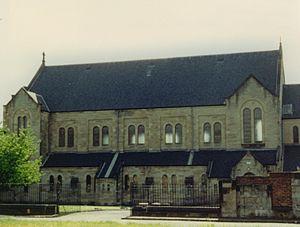
La Cathédrale Saint-Mirin est situé dans Incle Street, à Paisley en Écosse.
Le diocèse de Paisley est une église particulière de l'Église catholique au Royaume-Uni. Érigé en 1947, il couvre le Renfrewshire, un comté historique d'Écosse. Son siège est la cathédrale Saint-Mirin de Paisley.